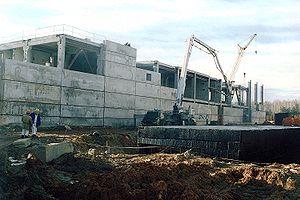
Le complexe nucléaire Maïak se trouve entre les villes de Kasli et Kychtym, à 72 km au nord de la ville de Tcheliabinsk en Russie. Le complexe est situé dans l'unité administrative territoriale centrale d'Ozersk, nommée Tcheliabinsk-40 puis Tcheliabinsk-65, qui est située dans l'oblast de Tcheliabinsk.